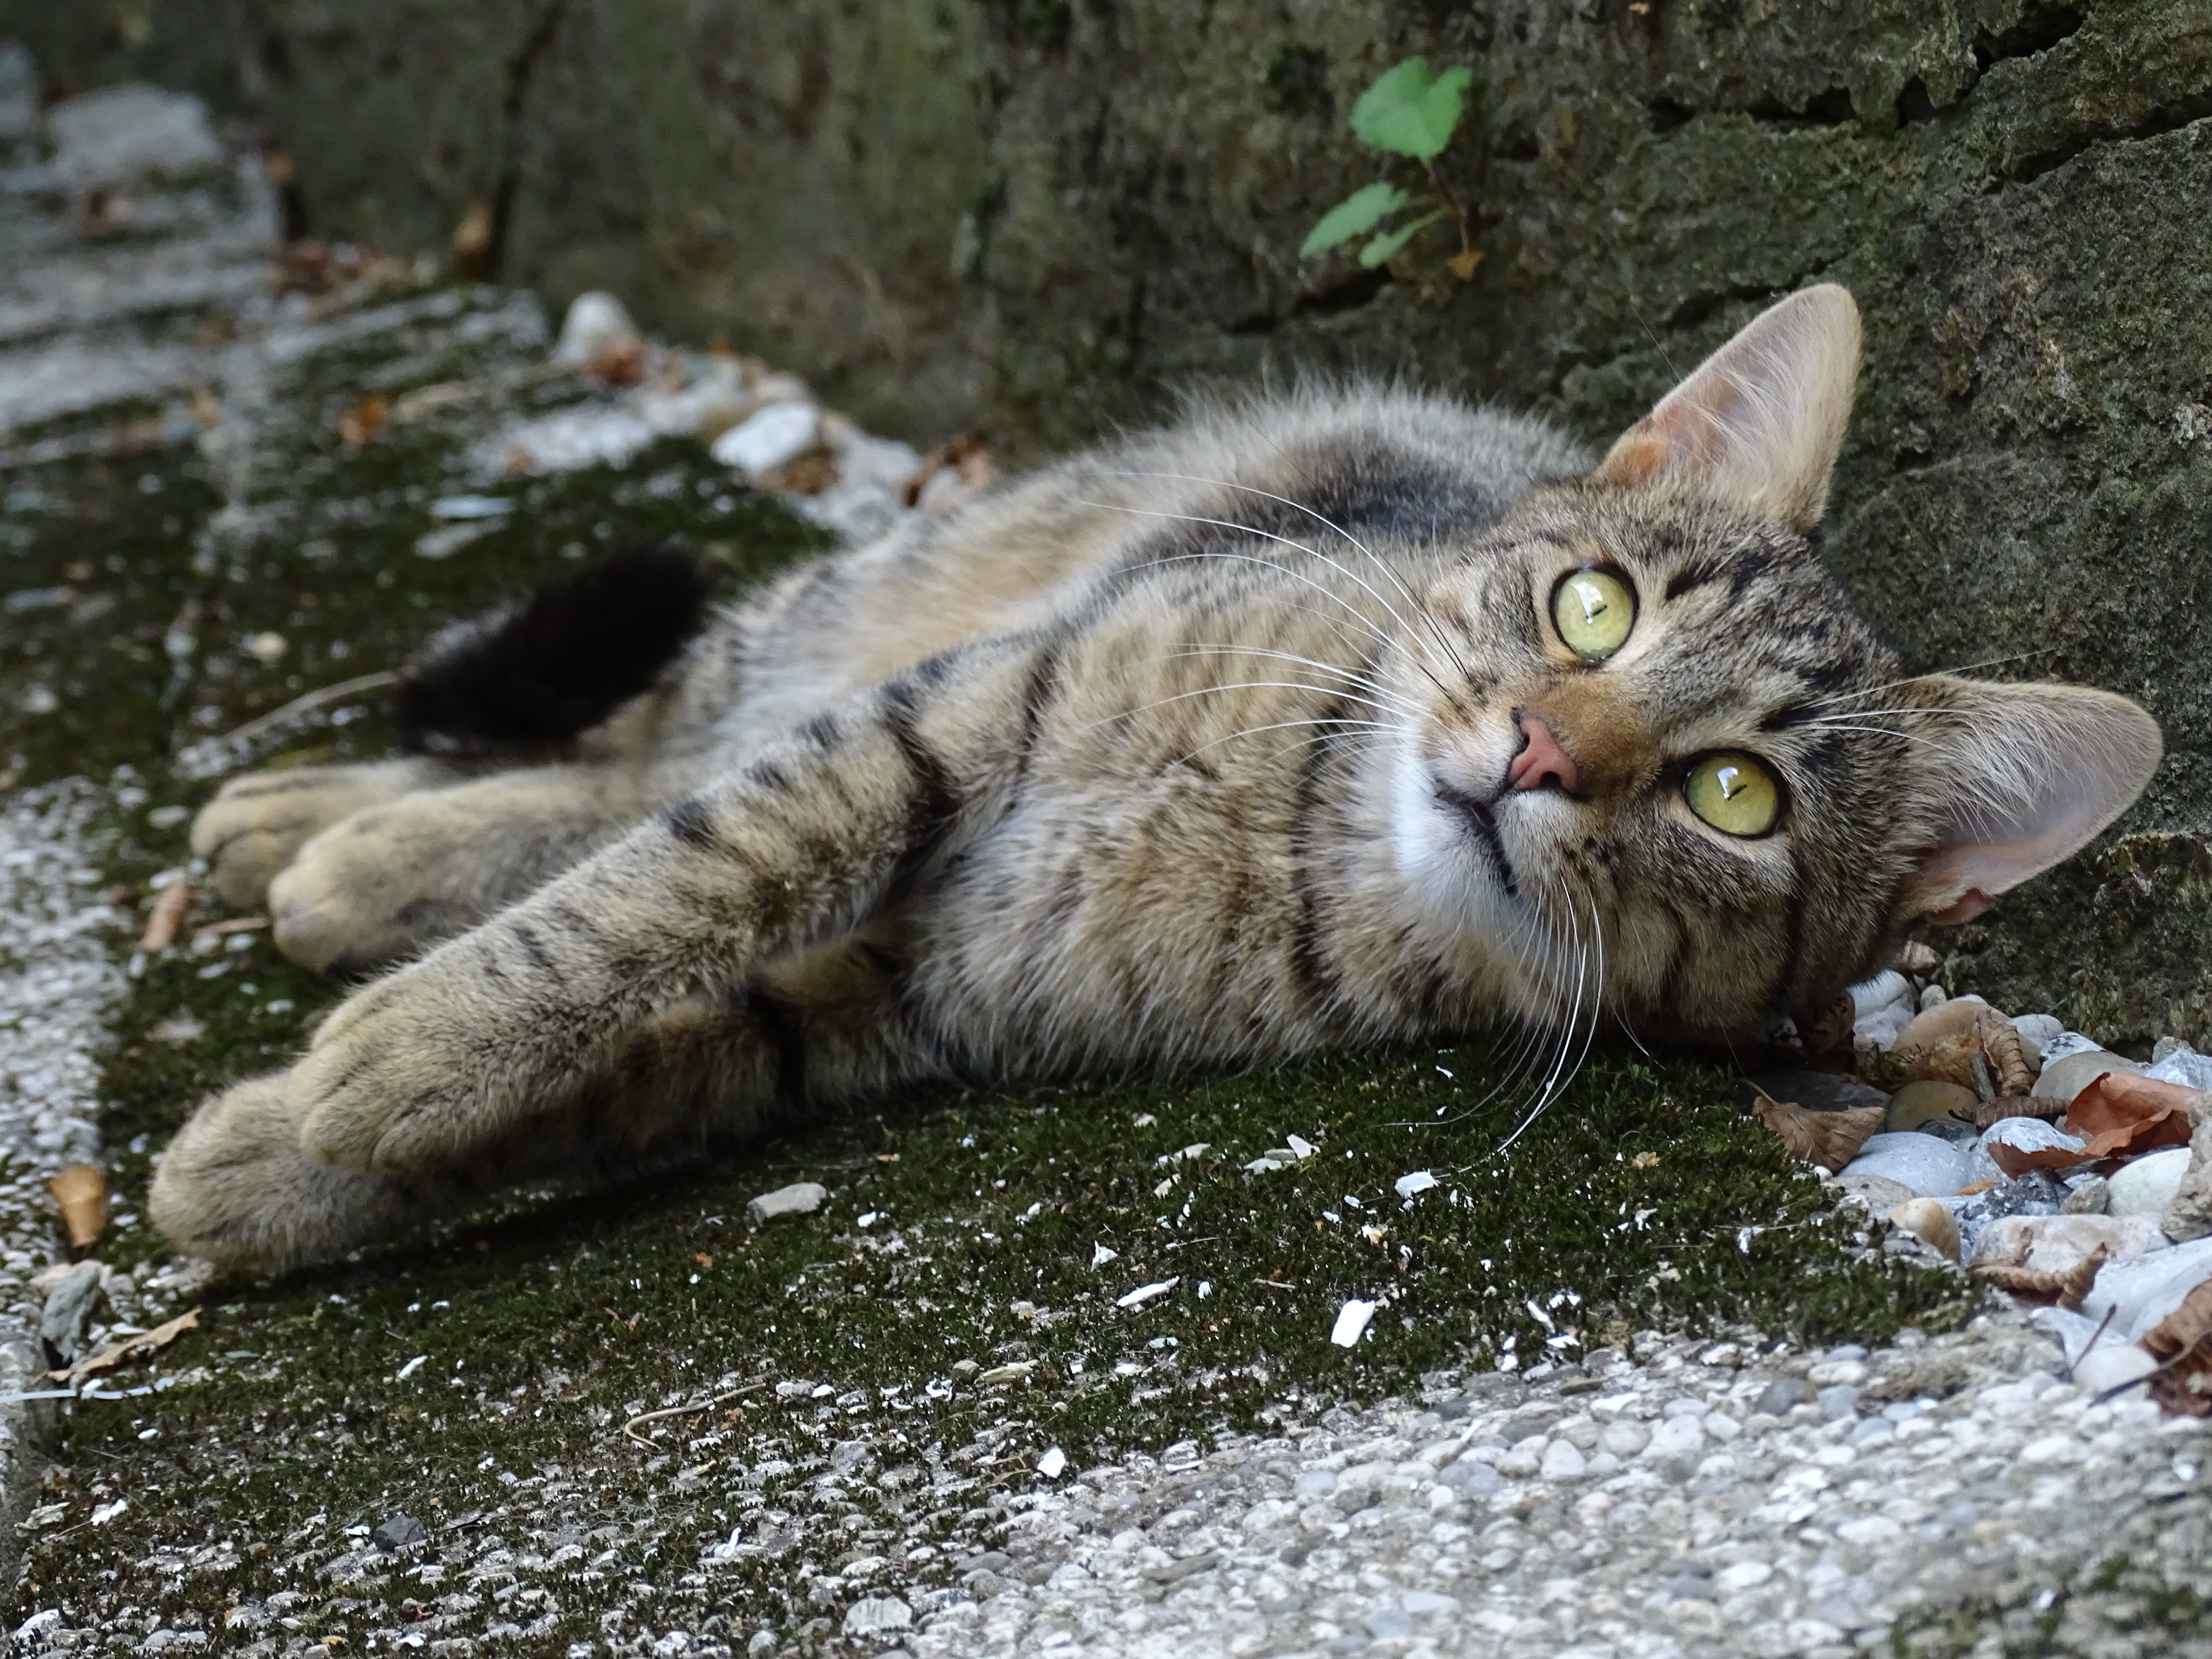
view, stone, wildlife, pet, cat, mammal, fauna, whiskers, ears, vertebrate, attention, tabby cat, european shorthair, hearing, wild cat, small to medium sized cats, cat like mammal, pixie bob